Army aviation

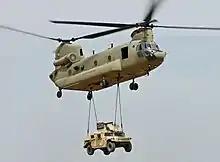
A US Army CH-47 Chinook sling loads a Humvee

The tasks of each army's aviation units are defined slightly different, depending on country. Some general characteristics include: